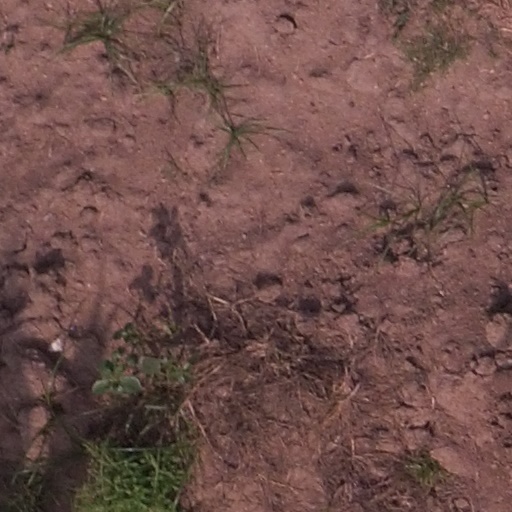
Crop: maize; corn